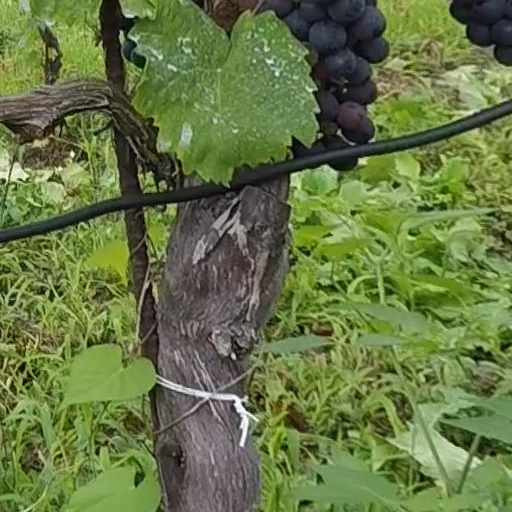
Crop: grape